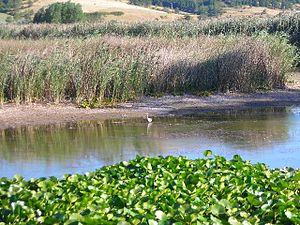
Le parc naturel régional du Colfiorito est une zone protégée qui se situe dans la commune de Foligno, province de Pérouse et est le plus petit parc régional de l'Ombrie.
Cet article recense les zones humides de l'Italie concernées par la convention de Ramsar.